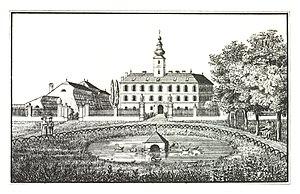
Eichfeld est une ancienne commune autrichienne du district de Südoststeiermark en Styrie qui a été rattachée à la ville de Mureck le 1ᵉʳ janvier 2015.